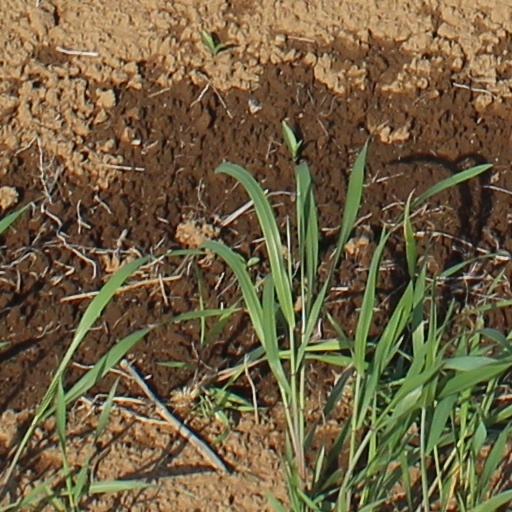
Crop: wheat